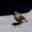
Label: bird